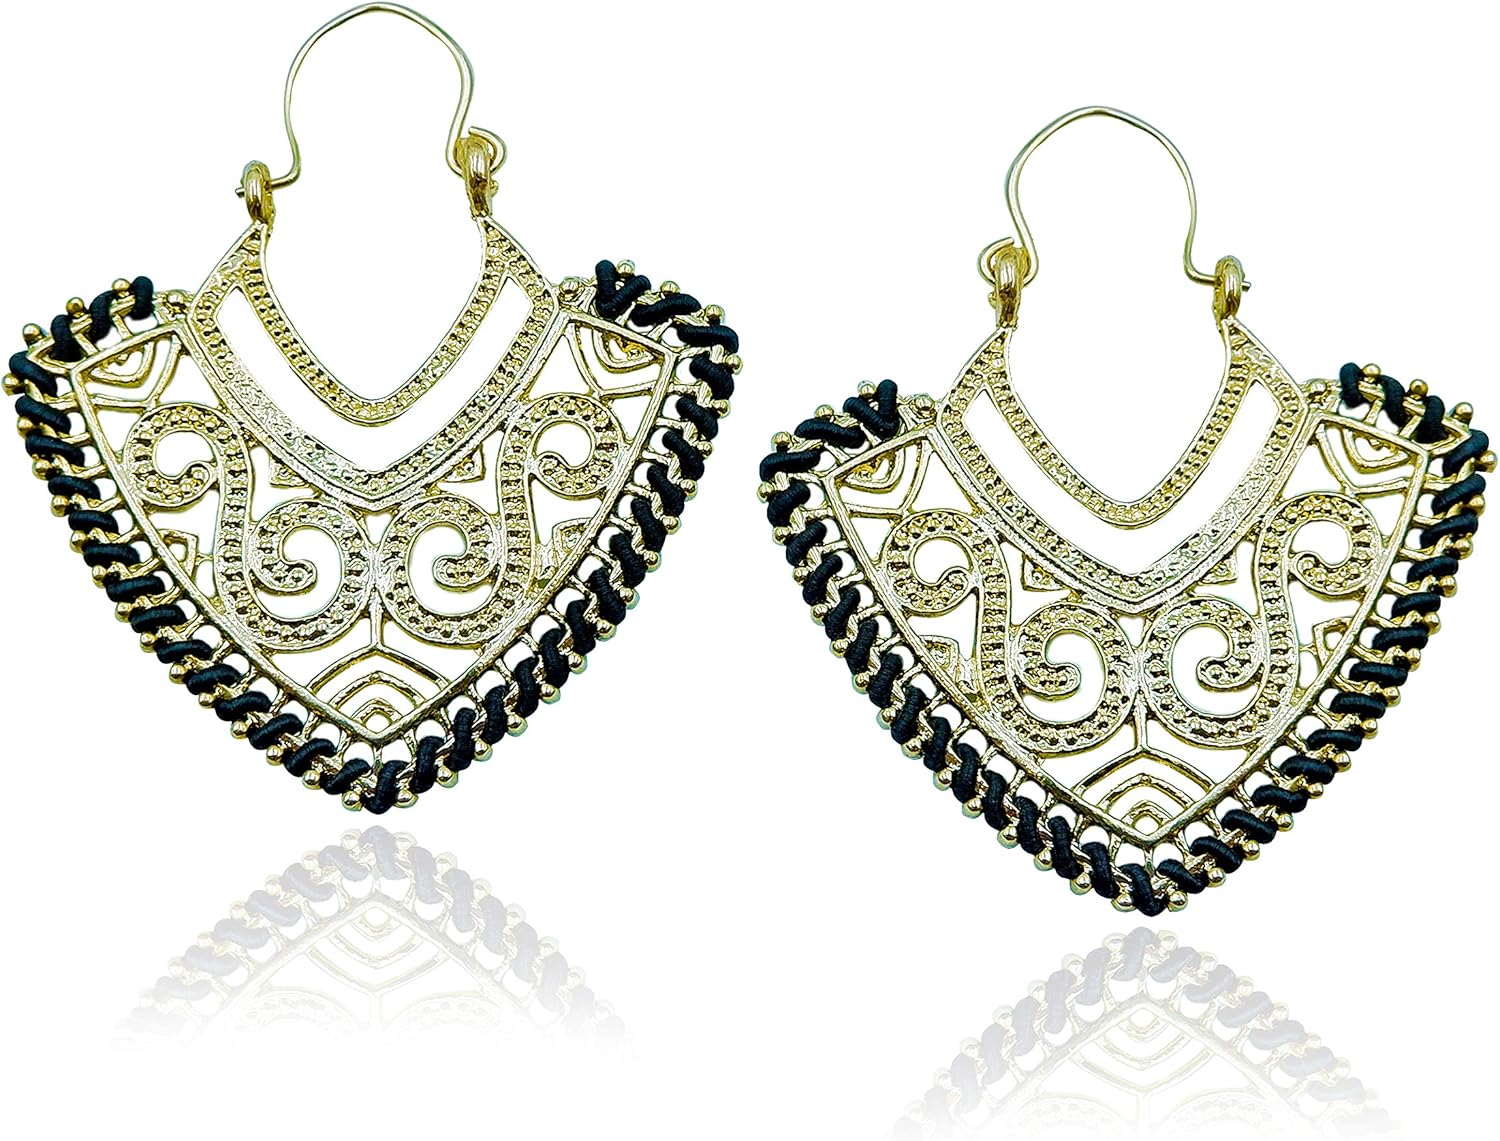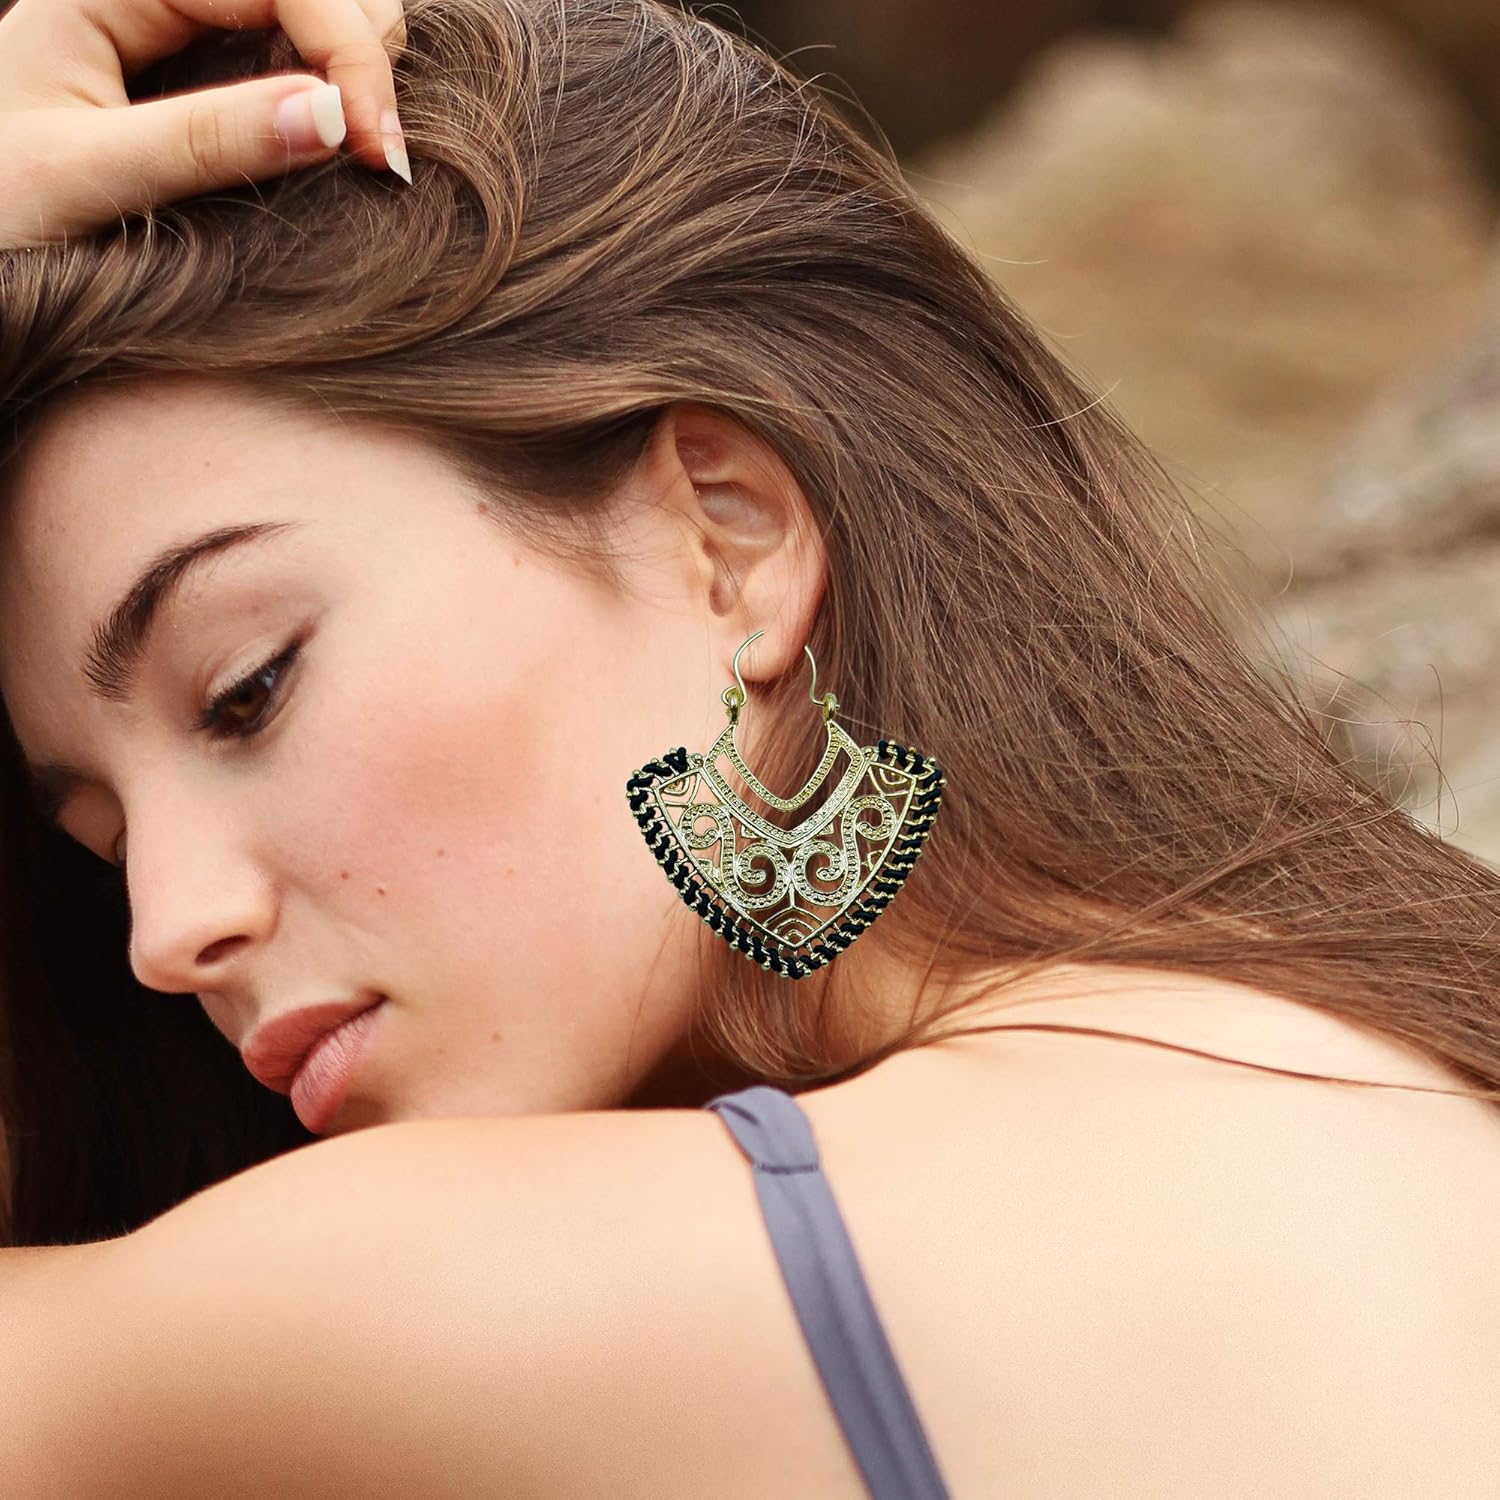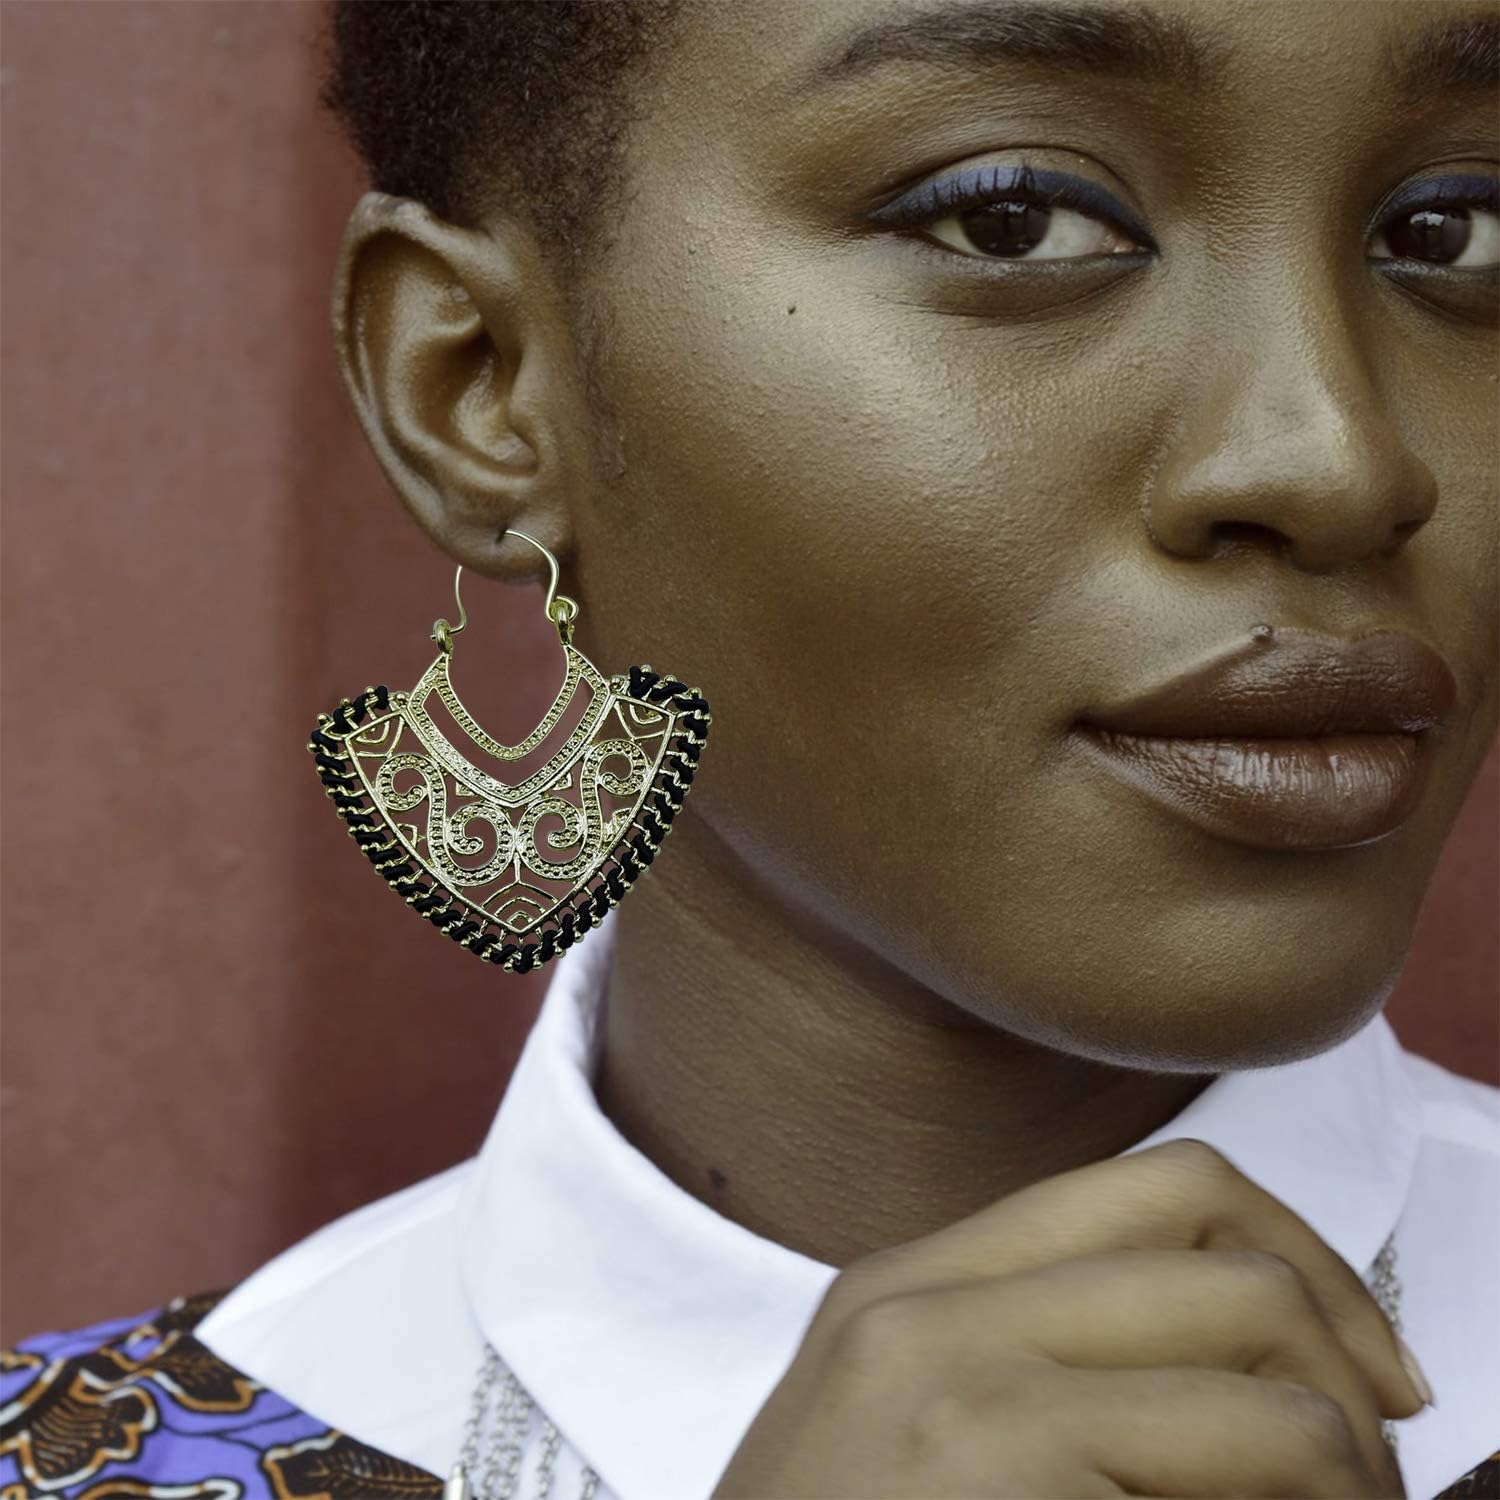
Boho Earrings, Trendy Earrings, Bohemian Earrings, Statement Earrings, Gypsy, Unique Earrings For Women, Hoop Earrings, Hypoallergenic Earrings, Boho Jewelry For Women By Adeley
Category: AMAZON FASHION
ITEM FEATURE Adding a touch of bohemian spirit to your wardrobe, these earrings will sure dress up your daily outfits! Featuring cut-out detail and a standout colorful cord wrapping the edges. MEASUREMENT 45 mm x 40 mm JEWELRY CARE Avoid friction and hard objects to avoid scratches. Do not wear jewelry when exercising, showering. Avoid contact with hairspray, perfume and lotions. When not wearing jewelry, wipe it clean and put in an airtight bag. Package Includes: 1 Pair Bohemian Earrings 1 Gift Box. Ready for Gift Giving. Oh and by the way! Wearing this earrings will give you tons of compliments. Dont say we didn't warn you.
Features: 💗 PERFECT ACCESSORY - The artistic eye-catching design of these Boho Hoop Earrings is sure to inspire! These colorful, statement, hoop earrings feature tribal and ethnic designs, for a uniquely chic look that adds a boost of Boho flair to any outfit. | 💗 DARE TO MAKE A STATEMENT - Add a touch of modern bohemian style to your wardrobe with a pair of these earrings. Comfortable to wear, hoop style earrings are an everyday classic. | 💗 HANDMADE - Unique, one of a kind jewelry design. Beautifully Handcrafted by highly skilled artisans so this means that every piece is unique. | 💗 BEST GIFT IDEA - Packaged nicely in a gift box - these statement hoop earrings are ideal gifts to your girlfriend, daughter, wife and mom on Valentines Day, Mother's Day, Christmas, birthday, wedding, or other special moments. | 💗 100% SATISFACTION GUARANTEED: We're Absolutely Sure You'll love our Boho Earrings. However, To Make Sure You're Confident With The Purchase, We Offer 30-Day money back guarantee. If There Is ANY Fault with the Earrings Let Us Know and We'll Ship Out Another Or Give You a Full Refund! Order Now with Confidence!